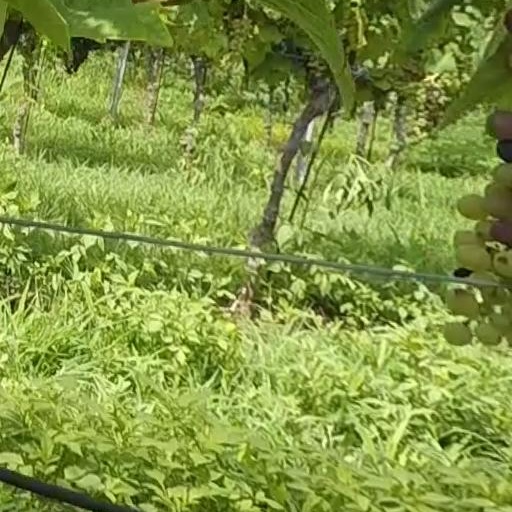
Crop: grape